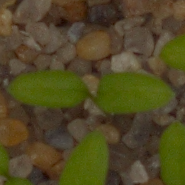
Label: common_chickweed